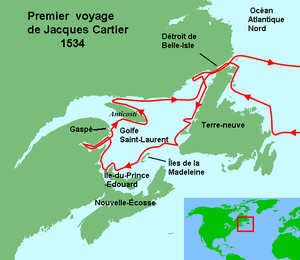
Carte du premier voyage de Jacques Cartier en 1534.
Avril
La préhistoire de la Péninsule maritime s'échelonne sur près de onze millénaires jusqu'à la fondation de l'Acadie en 1604. Le territoire est d'abord par les Paléoaméricains. La période du grand hiatus, entre -8000 et -3000, correspond à un manque de preuves archéologiques. La culture archaïque maritime s'installe ensuite près de la mer et vit surtout des ressources halieutiques, côtoyant probablement d'autres peuples. La céramique est adoptée vers -500, à l'époque ou se développe les peuples des Micmacs et des Etchemins. Ce qui est arrivé de ces derniers n'est pas connu mais les Malécites, qui sont en fait probablement liés, occupent ensuite leur territoire.
La Renaissance française est un mouvement artistique et culturel situé en France entre le milieu du XVᵉ siècle et le début du XVIIᵉ siècle. Étape de l'époque moderne, la Renaissance apparaît en France après le début du mouvement en Italie et sa propagation dans d'autres pays européens.
Les vieilles colonies est une expression désignant les colonies du premier espace colonial français obtenues par le Royaume de France, la Première République et le Premier Empire napoléonien.
Jacques Cartier est un navigateur, explorateur français et écrivain par ses récits de voyage. Né en 1491 à Saint-Malo, il y meurt le 1ᵉʳ septembre 1557.
Les termes « Indes occidentales françaises » était une expression décrivant l'ensemble des territoires et des colonies françaises en Amérique y compris dans les Caraïbes, et, dans certains contextes, certaines îles de l'océan Pacifique. Cet article ne concerne que la partie nord-américaine de ces territoires. Les termes French West Indies caractérisent les Antilles françaises.